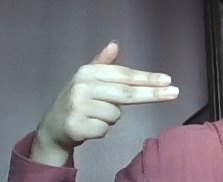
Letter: ghain